Describe the emotion expressed in this image:  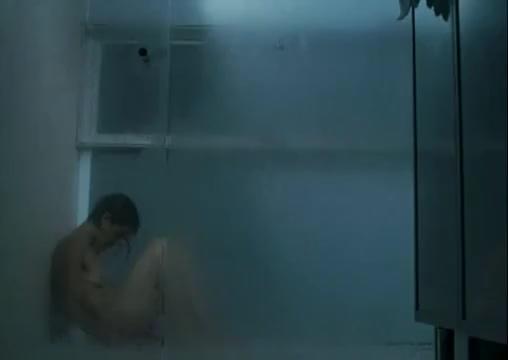
This person displays Pain, valence and arousal with low intensity.